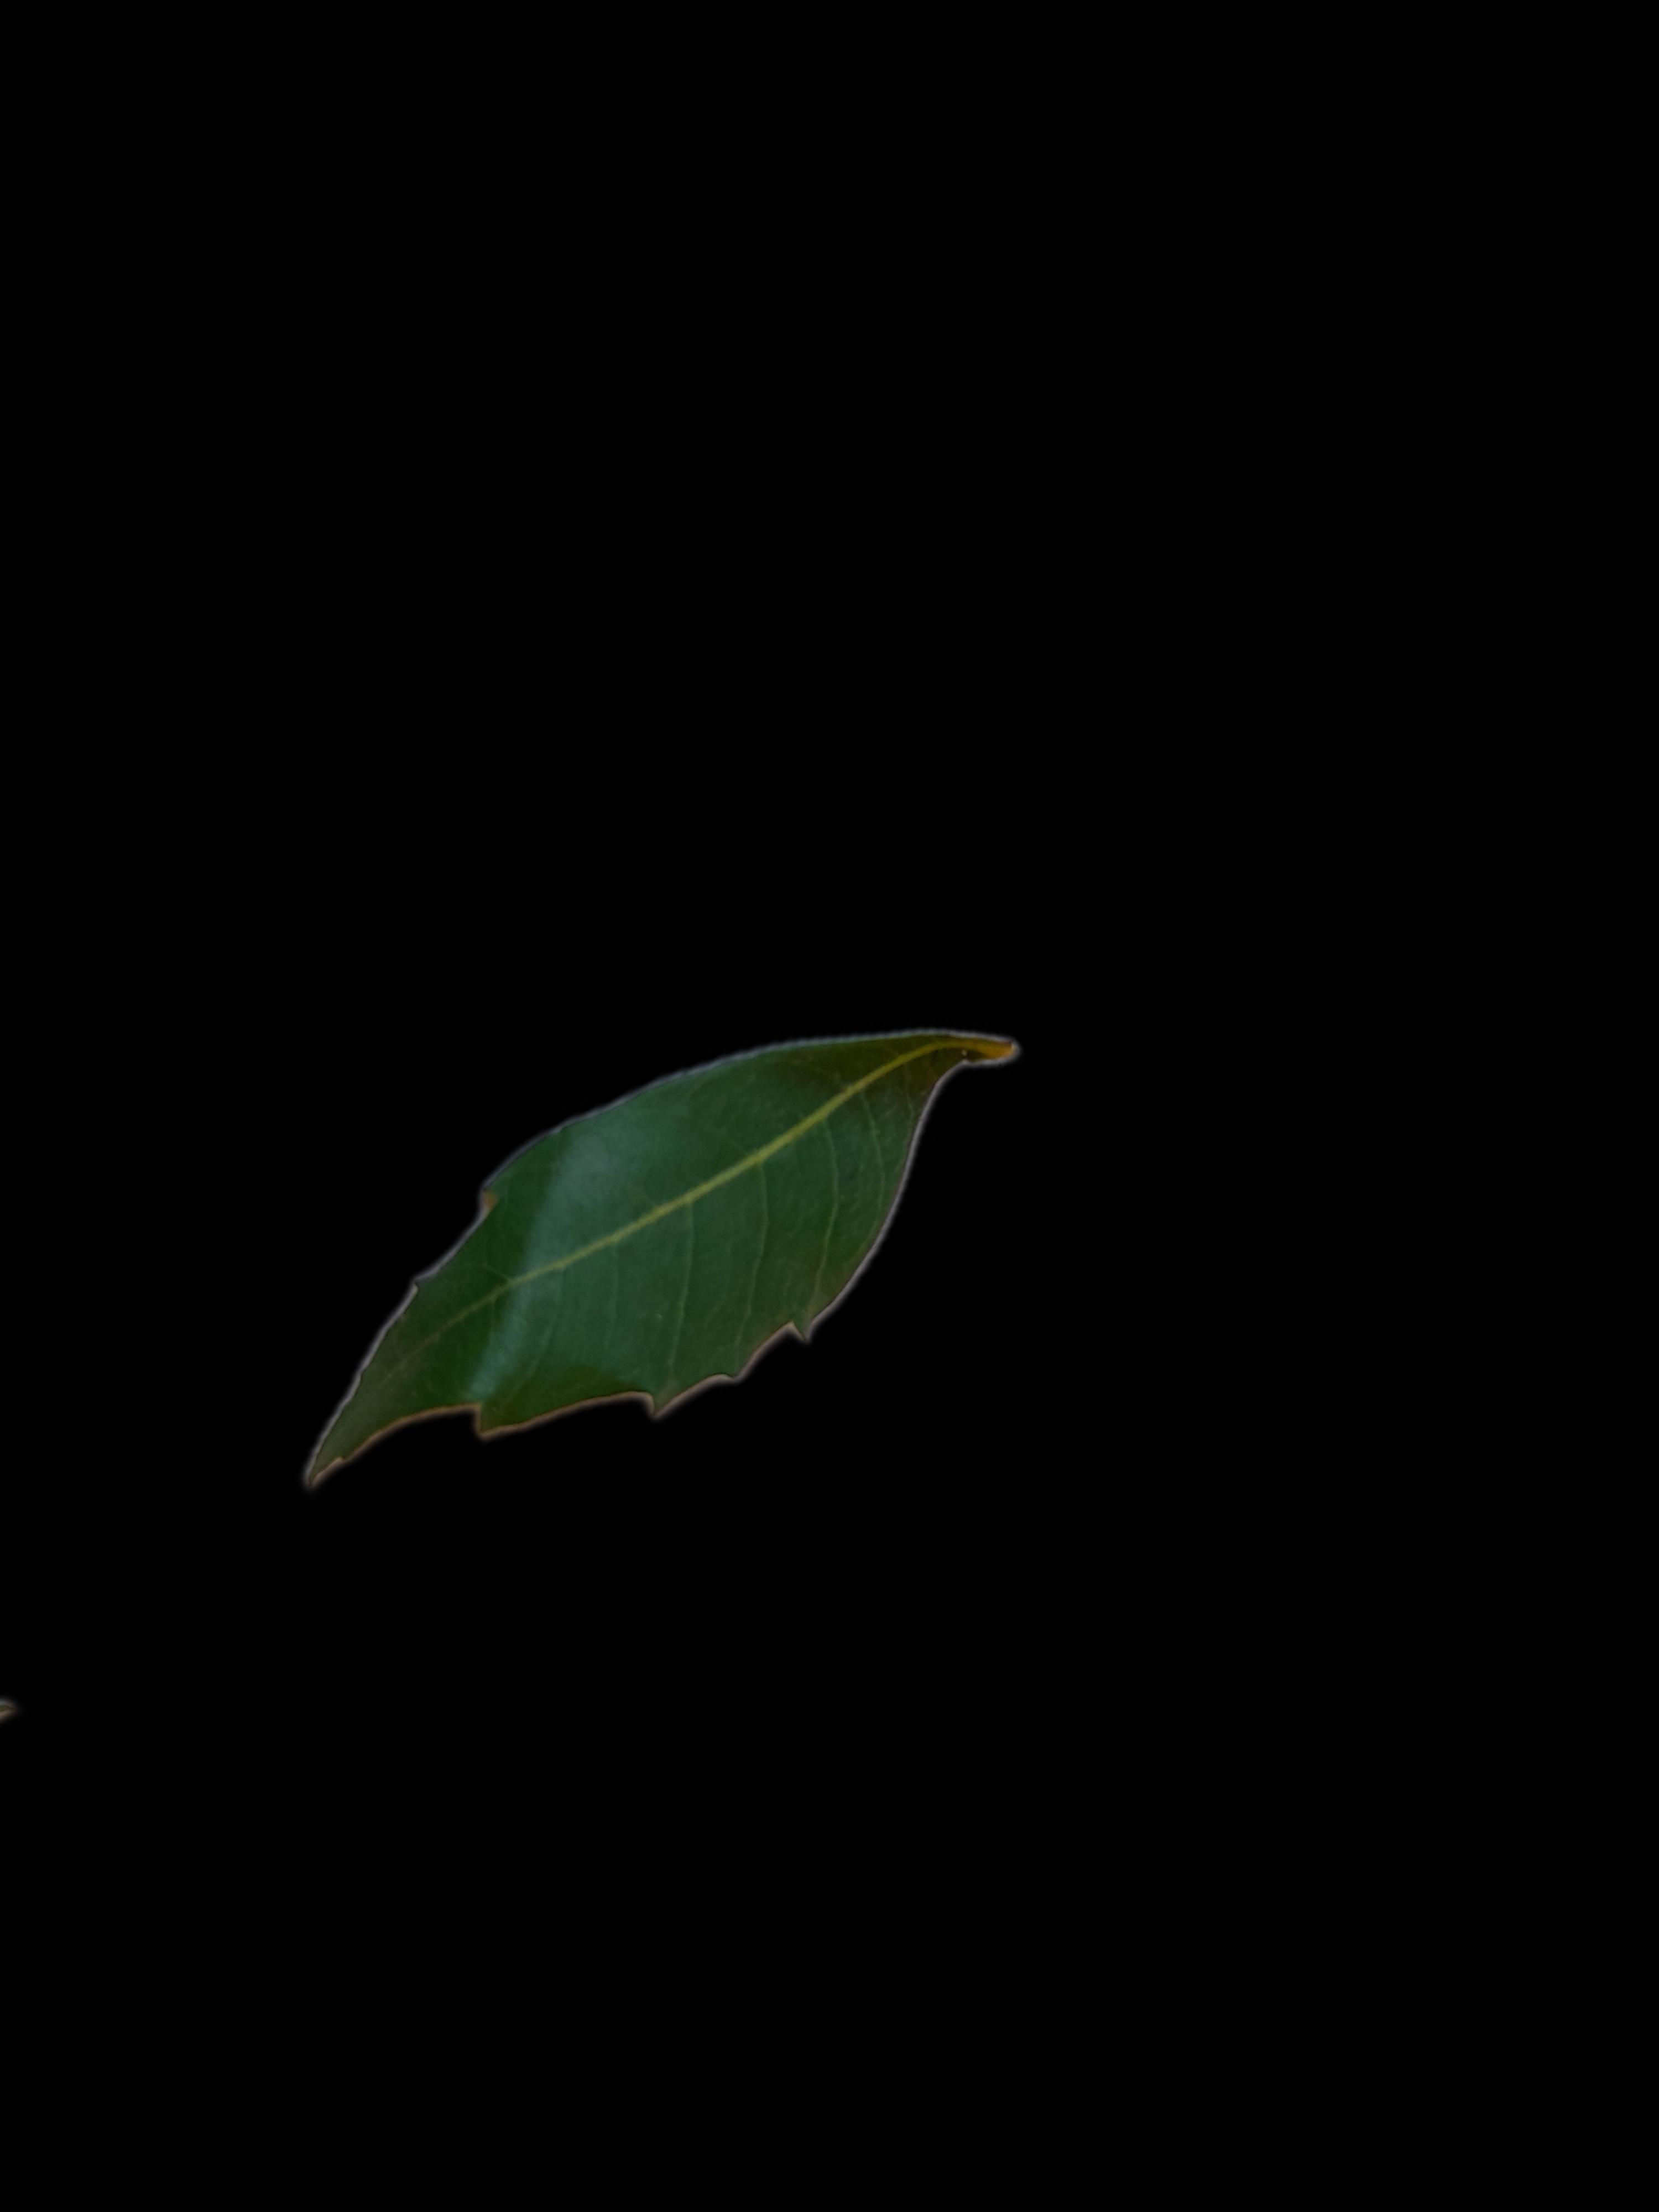
Plant: Neem